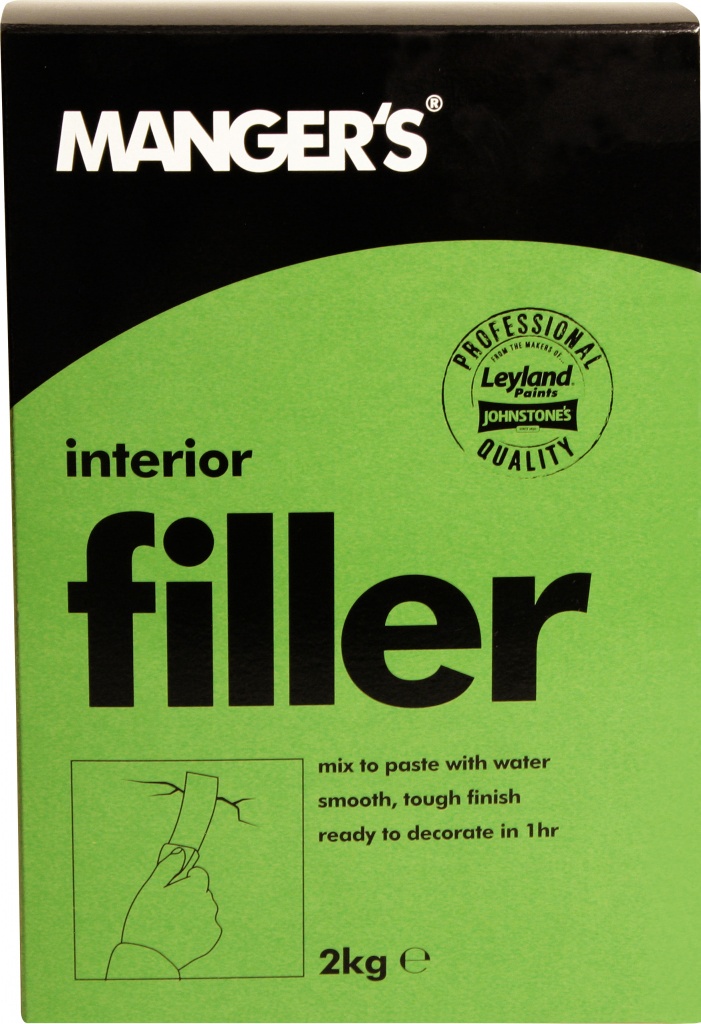
Mangers Interior Powder Filler 2kg
Brand: Mangers
High quality filler perfect for indoor broad wall repairs and filling cracks, gaps and holes in most common surfaces.|Ideal for use on walls, ceilings, doors, skirting boards and window frames.|Mangers interior filler dries to a tough, smooth surface that is easy to sand and is ready to decorate in 1 hour.
Category: Hardware > Building Consumables > Wall Patching Compounds & Plaster > Polyurethane Alkyds